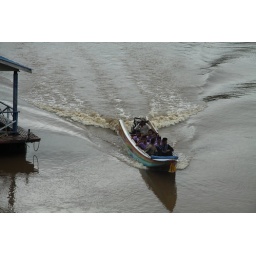
Excursion to the bridge over the river Kwai